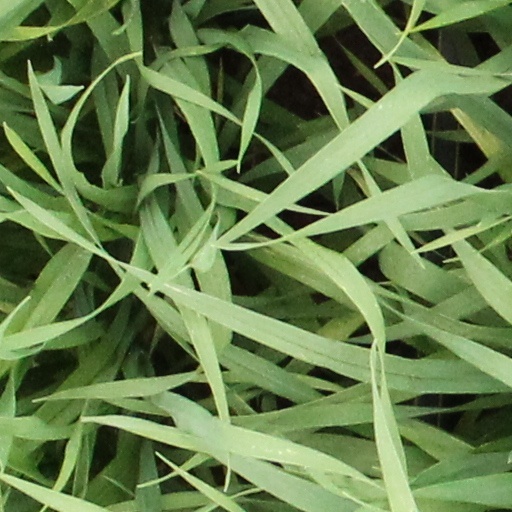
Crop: wheat